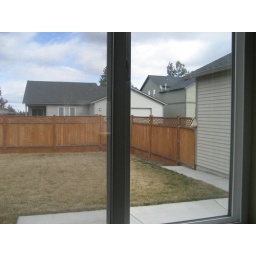
view out window over kitchen sink